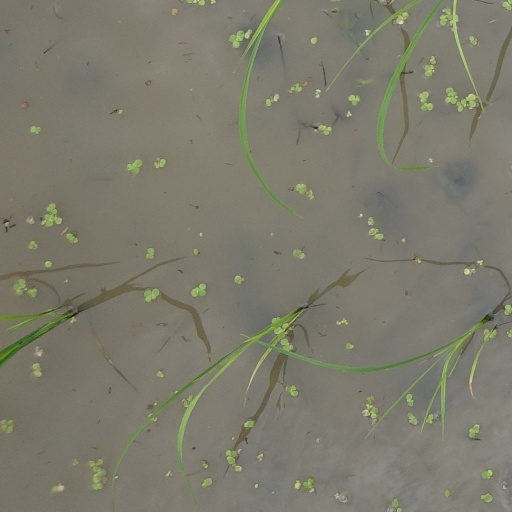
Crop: rice